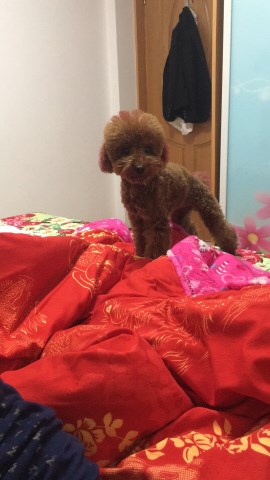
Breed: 7449-n000128-teddy